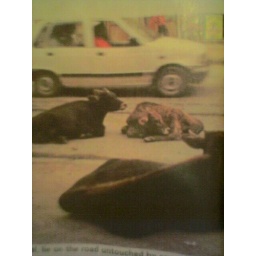
Holy cows on road in Napal